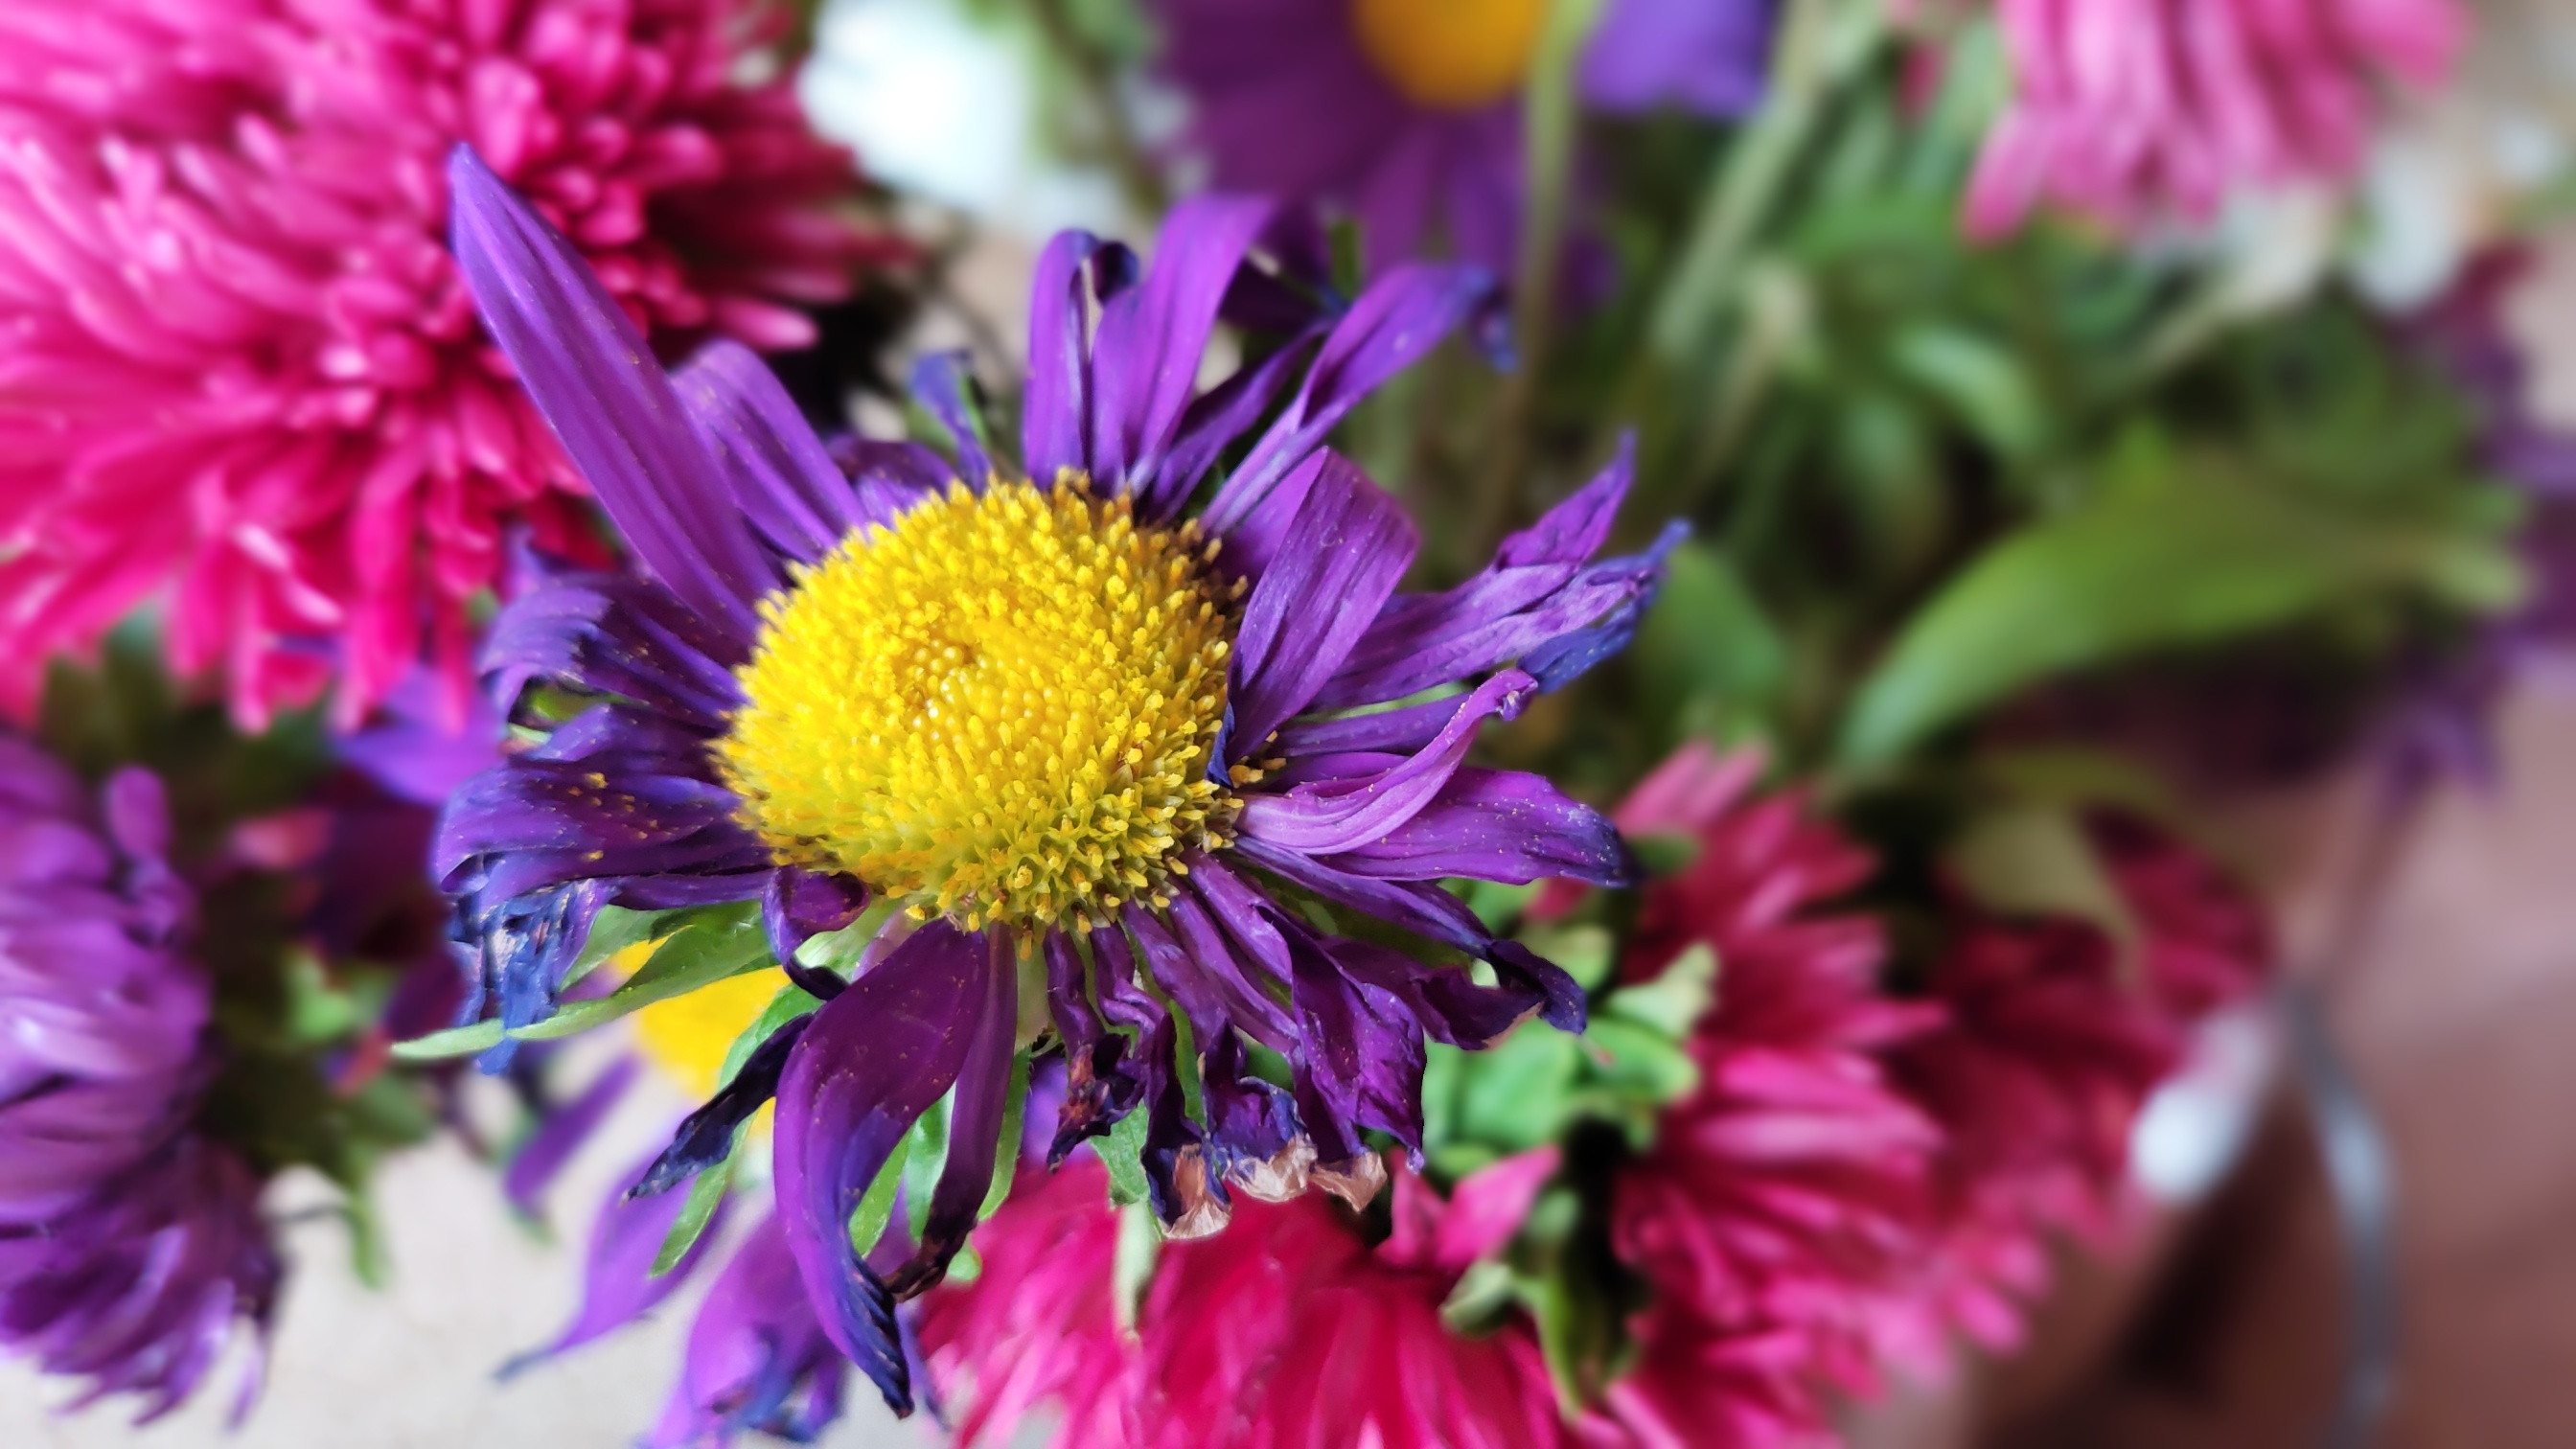
flowers, flower, flowering plant, plant, petal, purple, yellow, aster, cut flowers, bouquet, wildflower, annual plant, daisy family, china aster, floristry, floral design, chrysanths, pollen, magenta, herbaceous plant, alpine aster, perennial plant